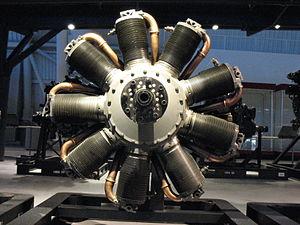
Le Rhône était un moteur rotatif produit en France par la Société des Moteurs Le Rhône en 1916. Il a équipé de nombreux avions de la Première Guerre mondiale.